Richard D. Dunphy

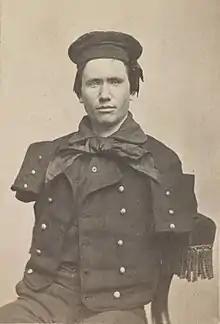
Dunphy in 1864

Richard D. Dunphy (December 12, 1841 – November 23, 1904) was a Union Navy sailor in the American Civil War and a recipient of the U.S. military's highest decoration, the Medal of Honor, for his actions at the Battle of Mobile Bay.